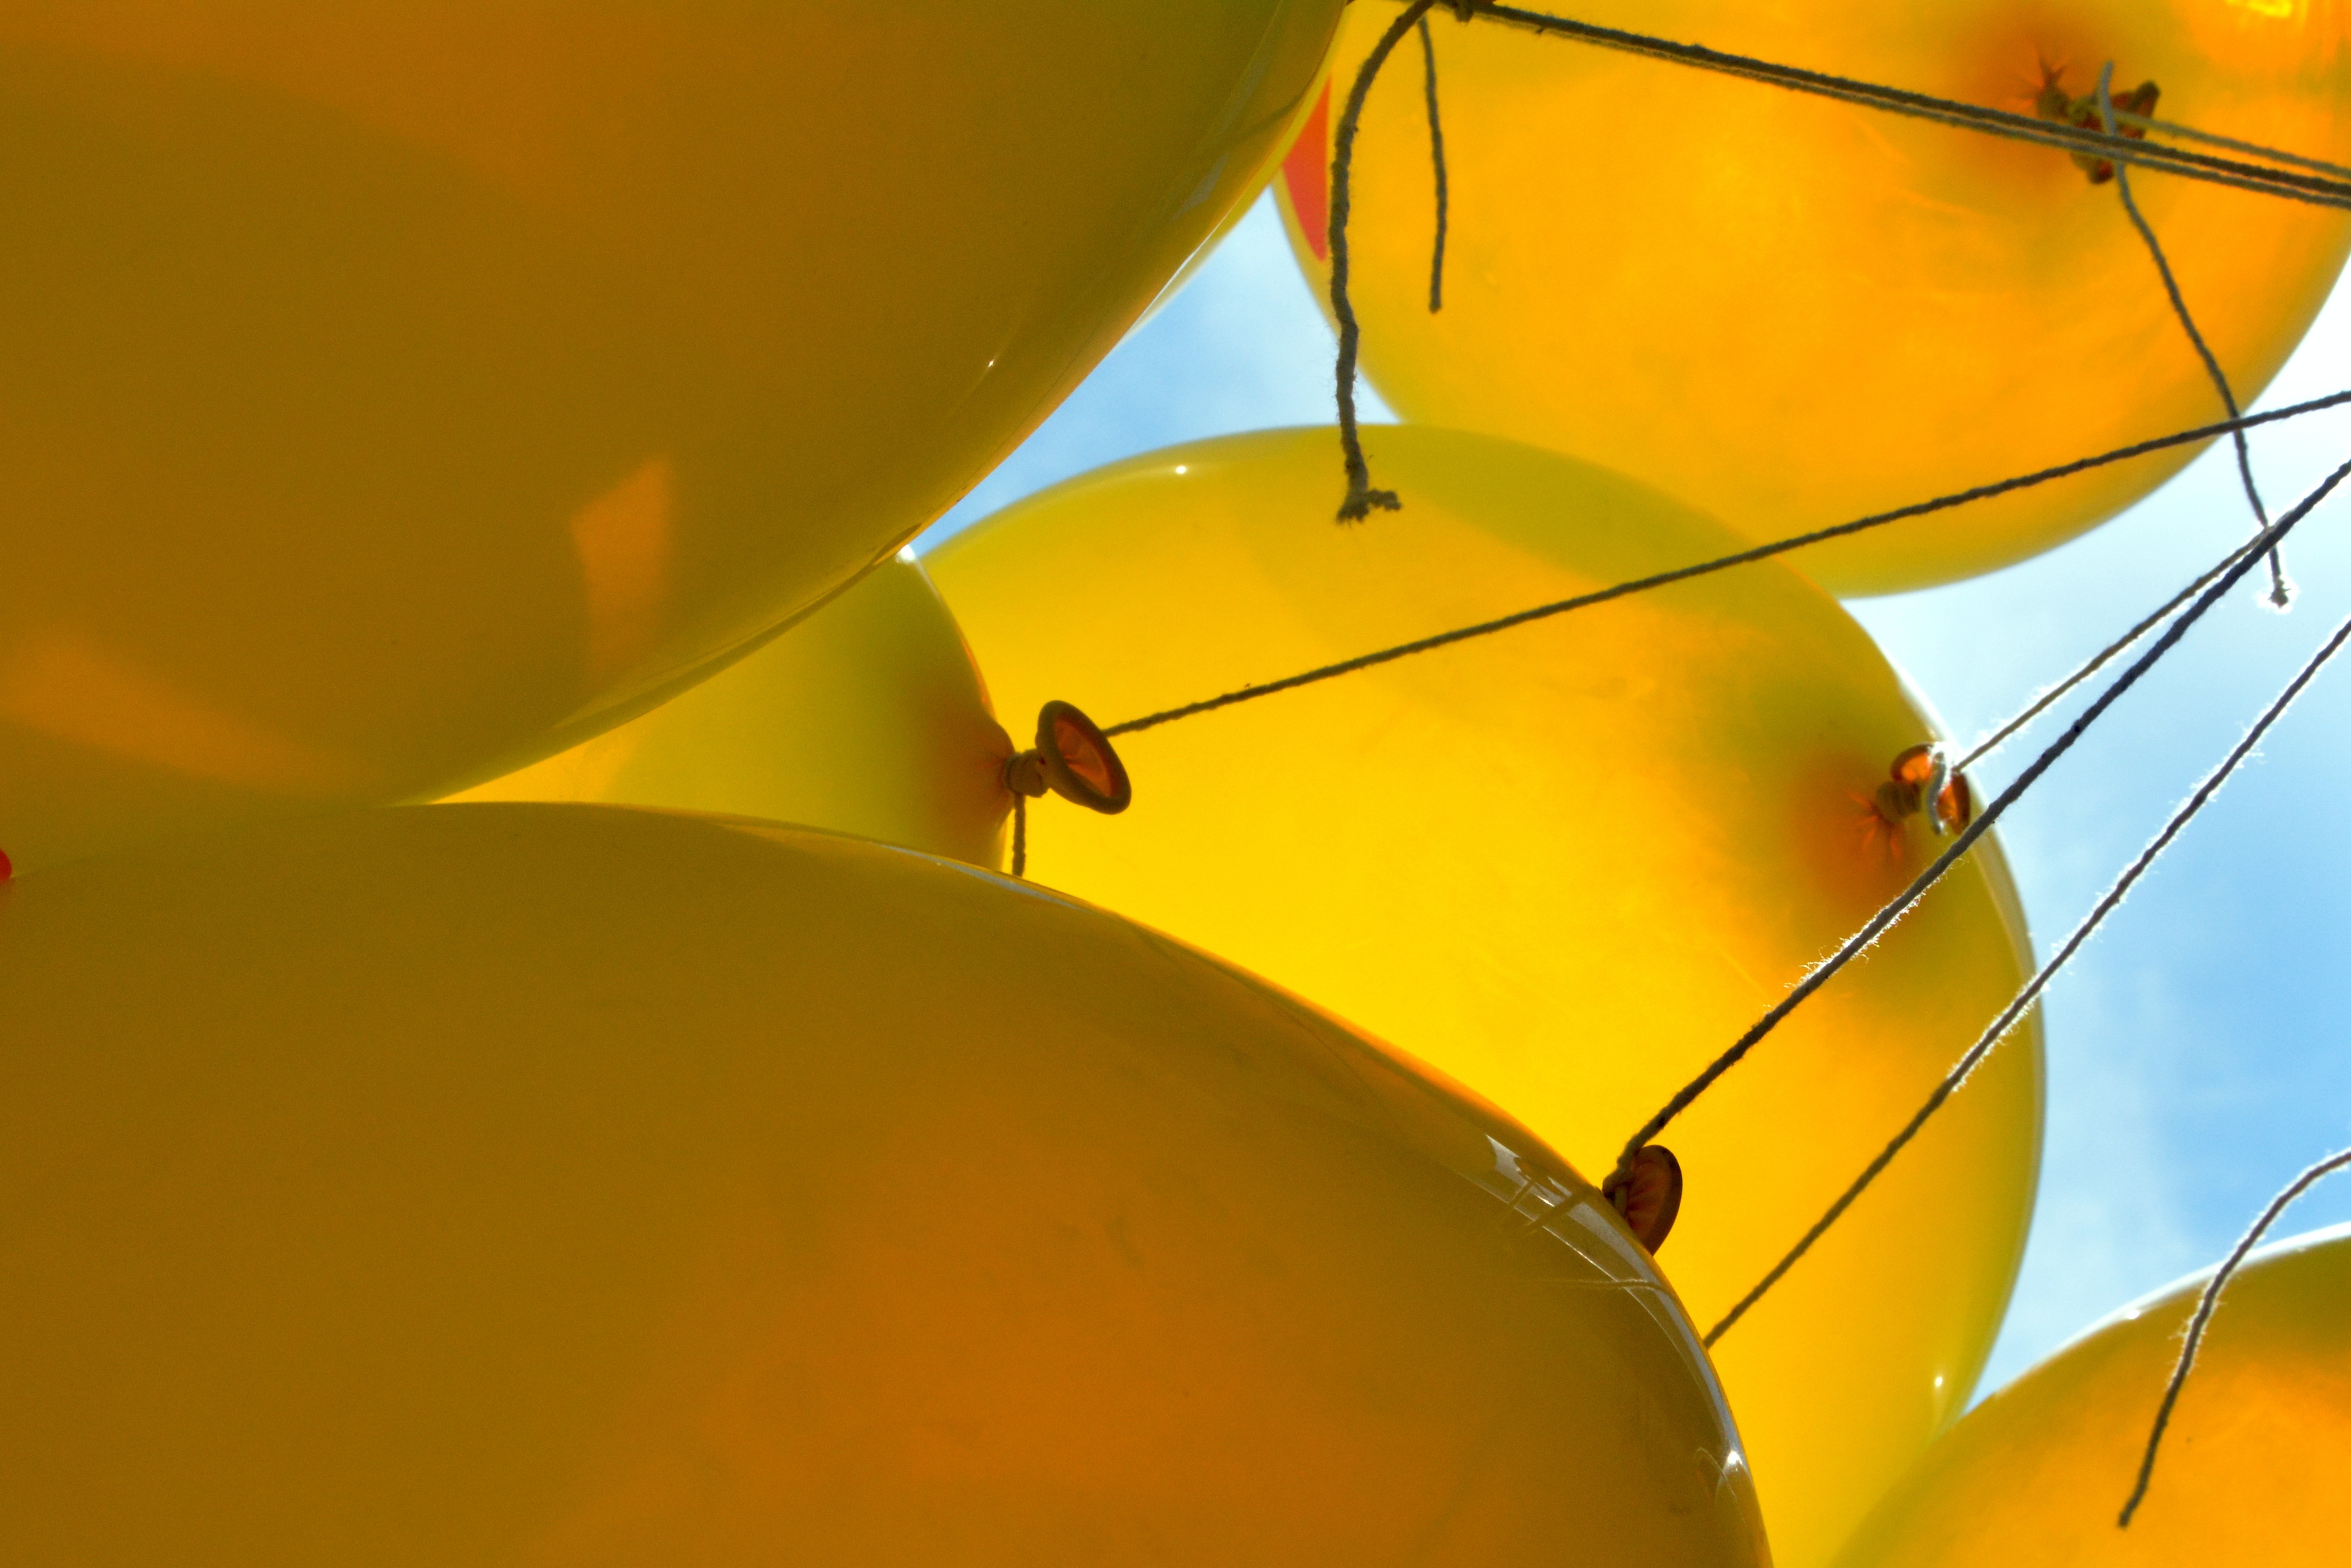
light, plant, sky, sun, sunset, photography, sunlight, leaf, flower, line, green, reflection, color, yellow, circle, close up, shape, macro photography, yellow balloons, up high, tied with string, atmosphere of earth